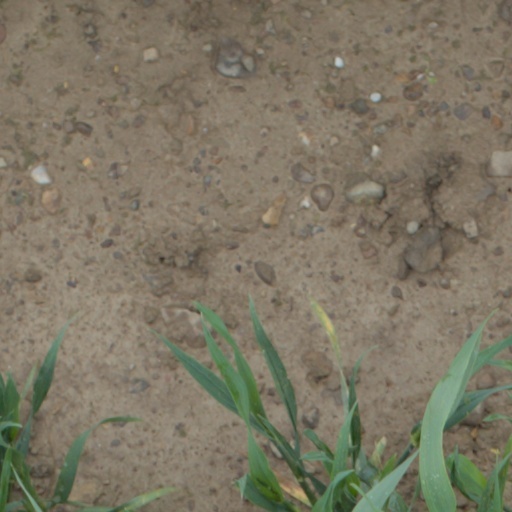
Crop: wheat